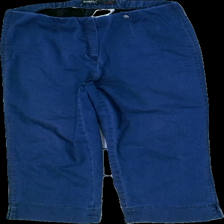
View: front
Type: Jeans
Category: Ladies
Brand: Not in the list
Brand text on label: Rebell
Colors: Blue
Material: 100% Cotton
Cut: Cropped
Season: All
Trend: Denim
Price range: 50-100
Recommended usage: Reuse